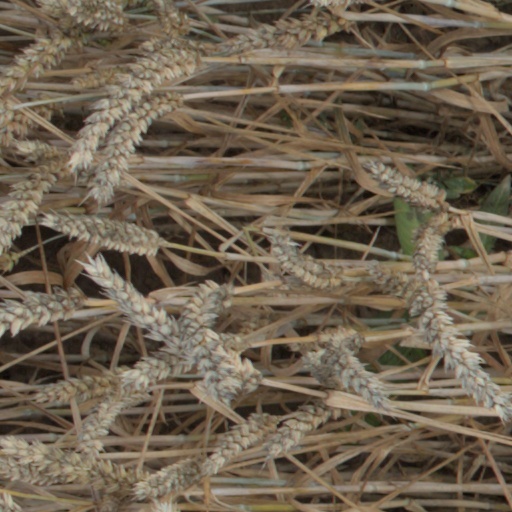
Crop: wheat